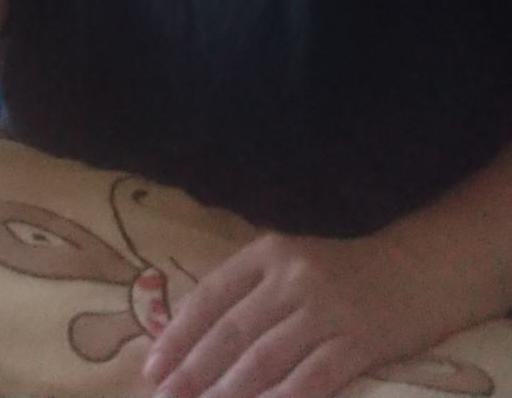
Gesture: no_gesture